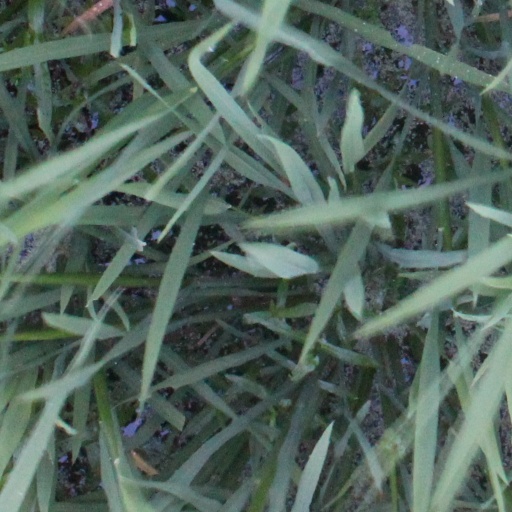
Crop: rice